Aix-les-Bains

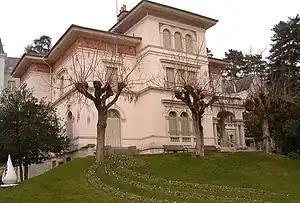
The Faure Museum

The Notre-Dame-des-Eaux ('Our Lady of the Waters') Church, parish of the Assumption, is located in the centre of Aix-les-Bains. An architectural competition was held to design the religious building and was won by Arthur Bertin. The construction was entrusted to the Bonna company. Work began in 1890 with completion planned for 1892 while, in reality, changes were still made until 1905.